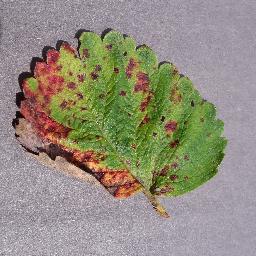
Label: Strawberry___Leaf_scorch